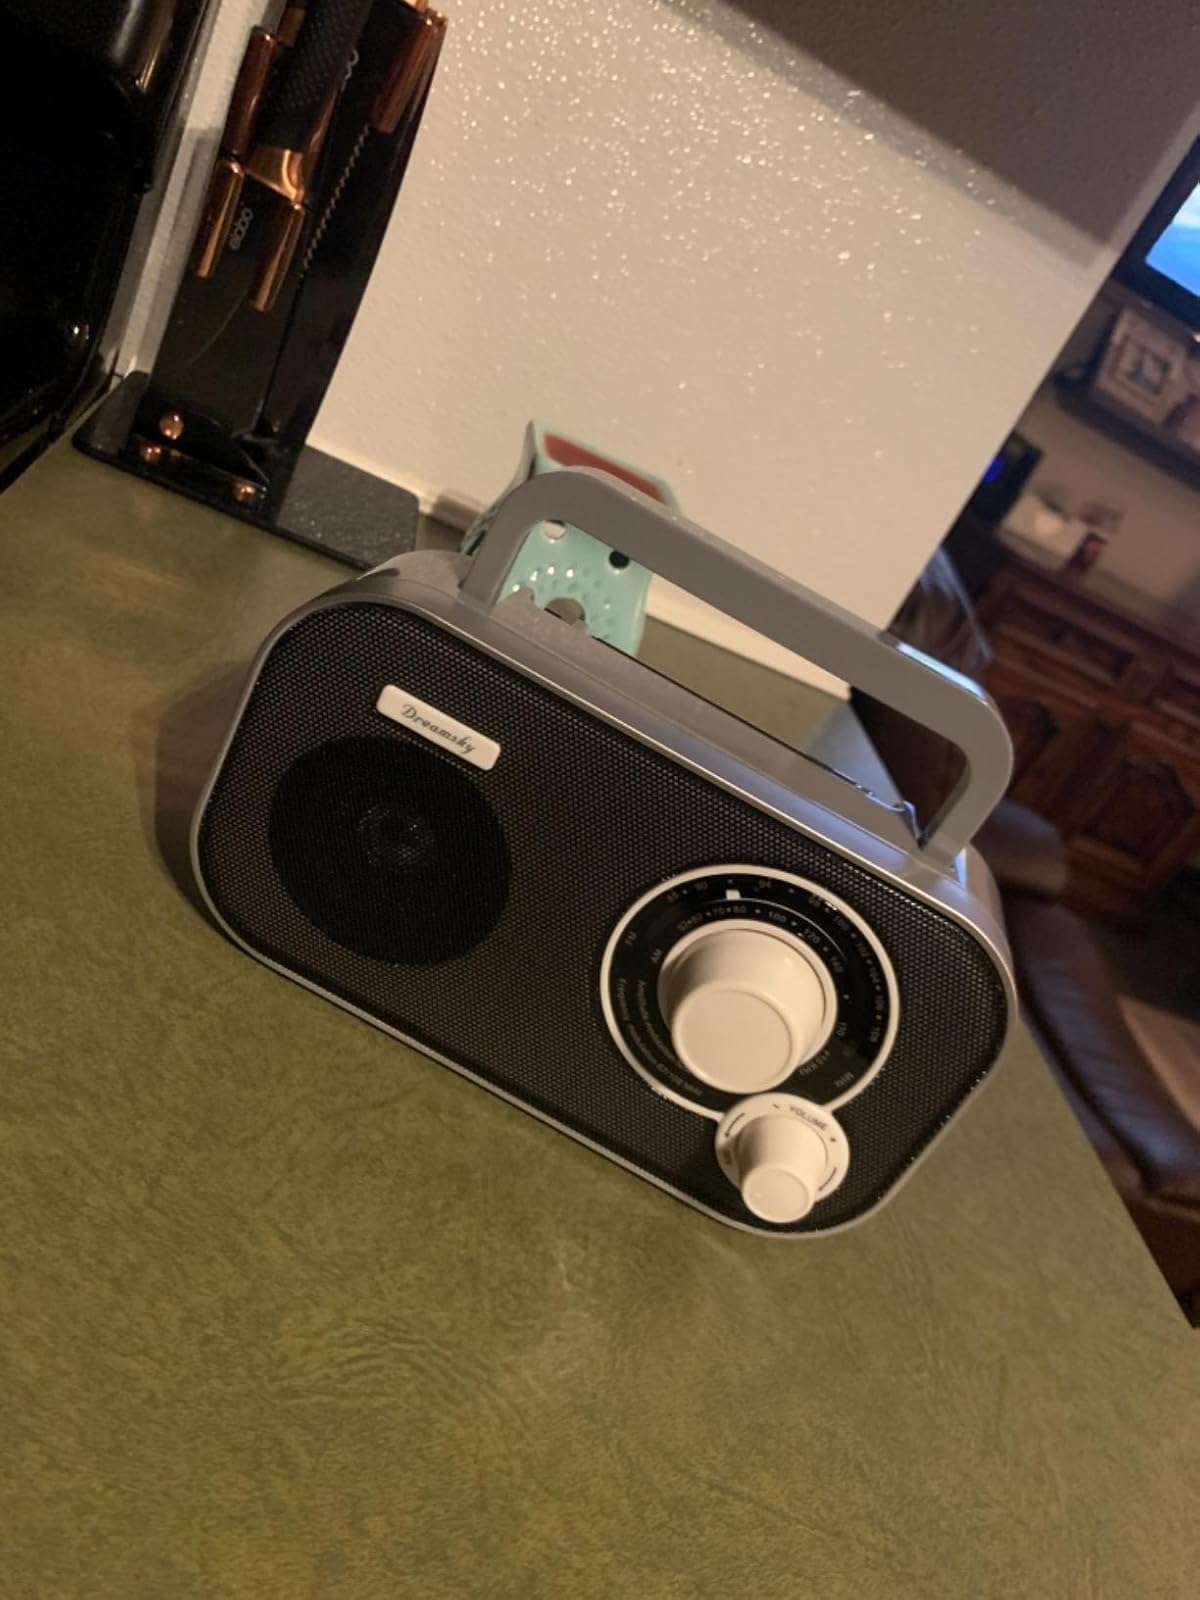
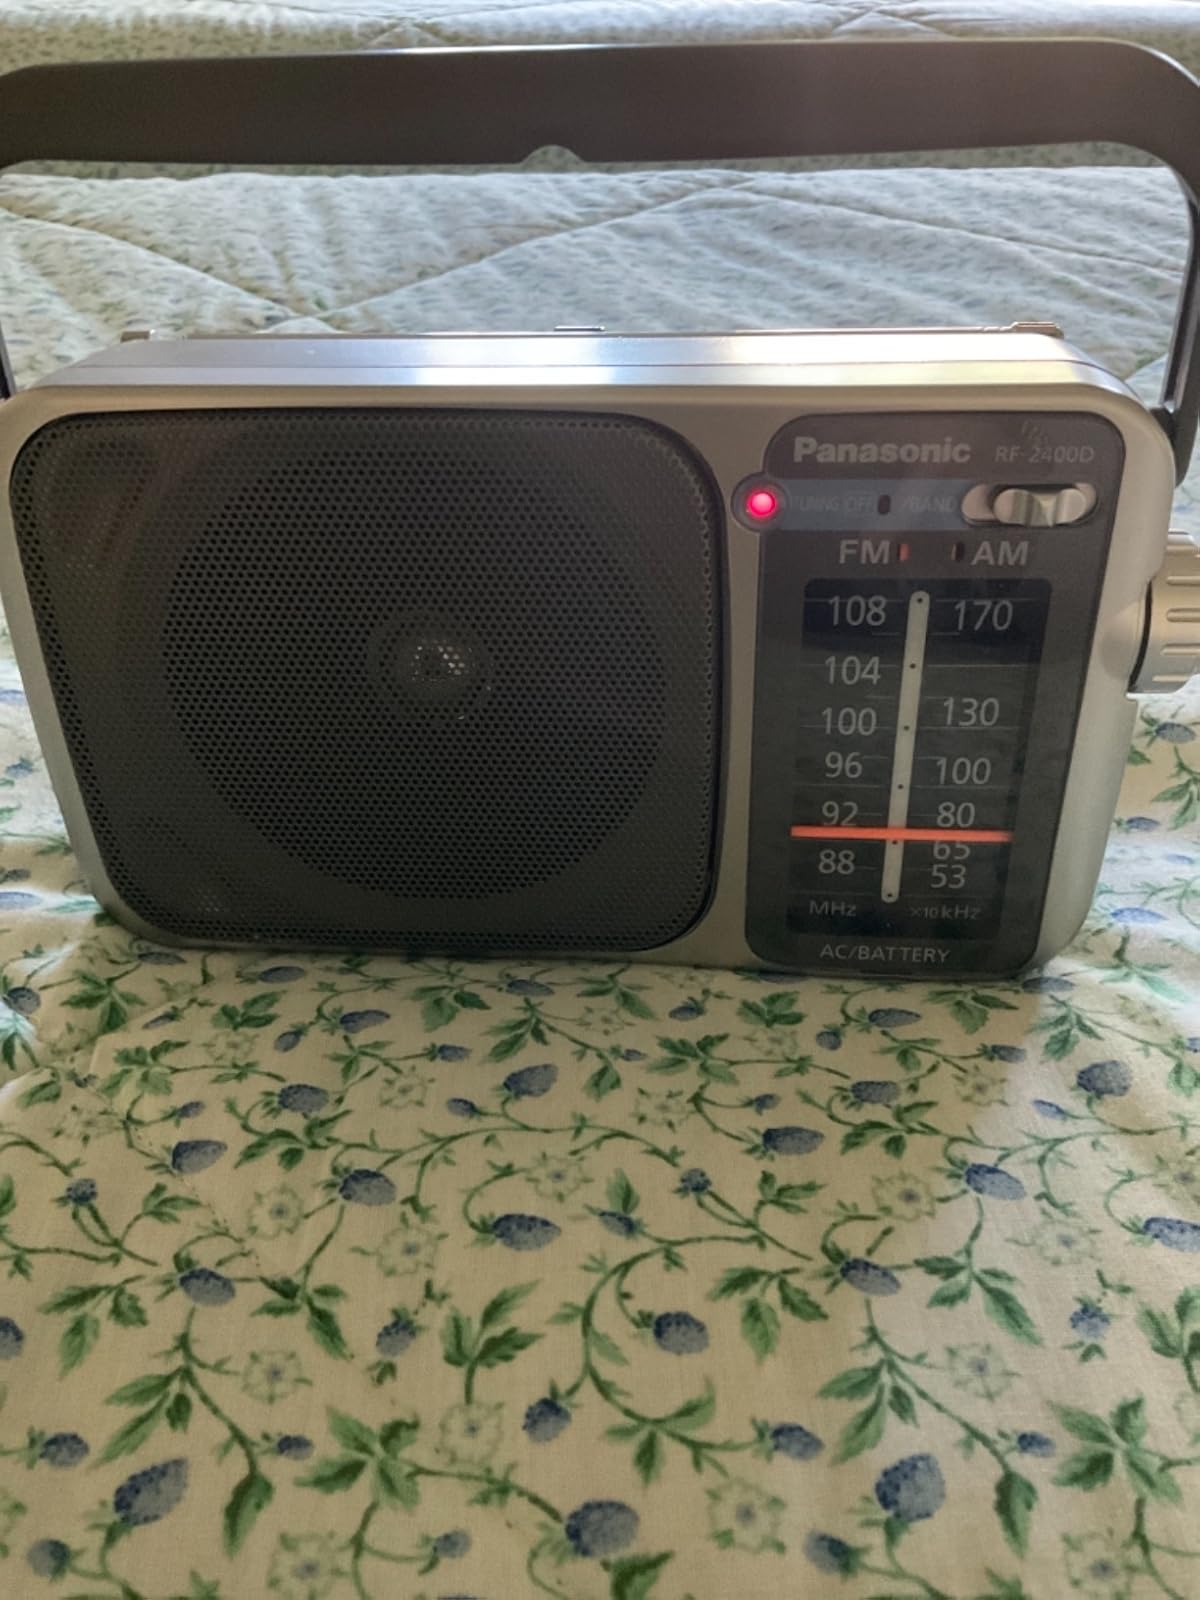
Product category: radio
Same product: no